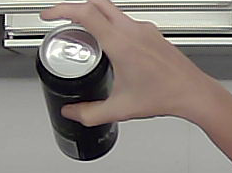
Product: monster_energydrink